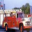
Label: truck